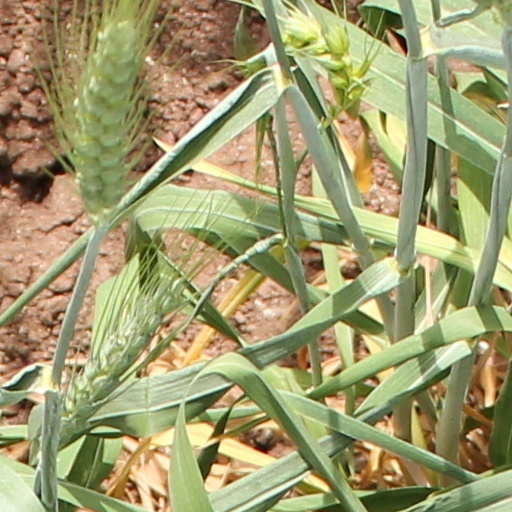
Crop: wheat